Postprint

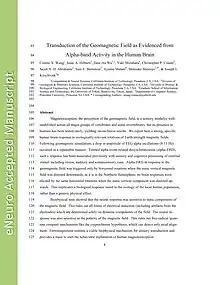
Example of a page from an "eNeuro" accepted manuscript, 2019

A postprint is a digital draft of a research journal article "after" it has been peer reviewed and accepted for publication, but "before" it has been typeset and formatted by the journal.